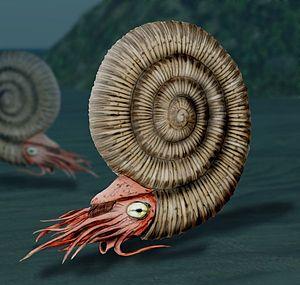
Dactylioceras est un genre d'ammonites du Jurassique inférieur qui existait au Toarcien inférieur et moyen il y a environ 180 Ma.